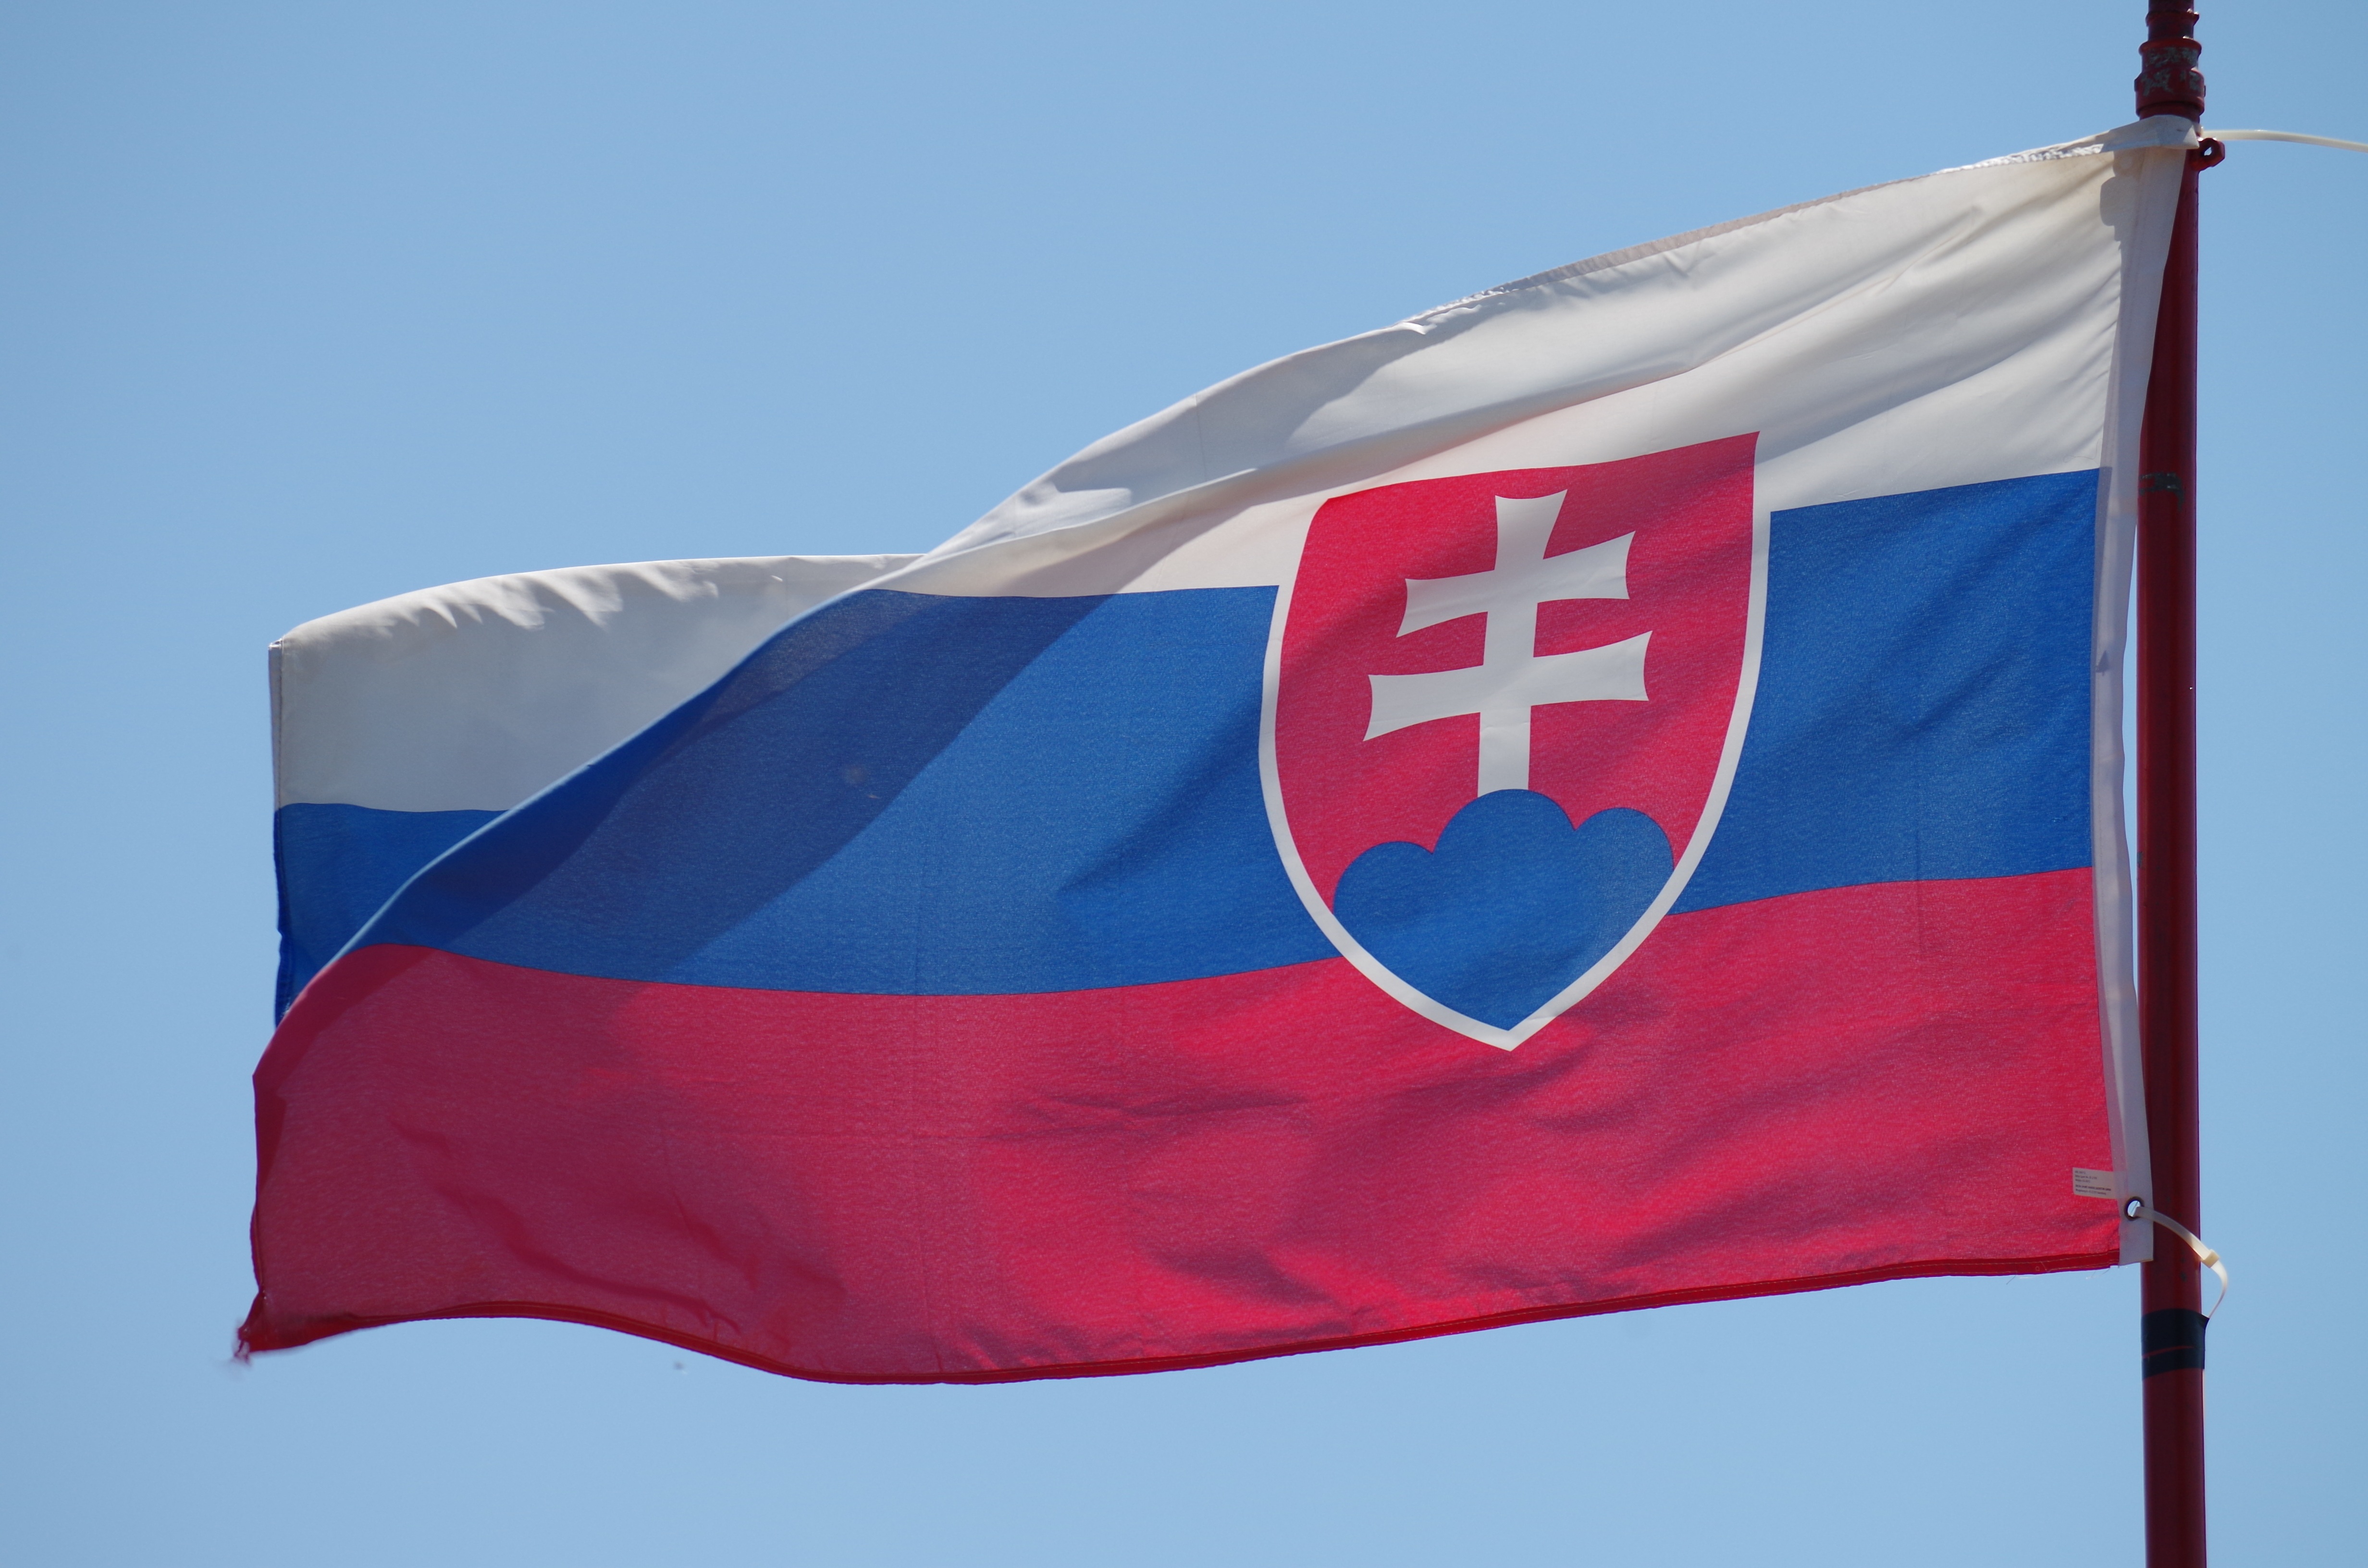
wind, red, banner, flag, blue, red flag, slovakia, pledge, winnow, flag of the united states